Emanuel Larsen

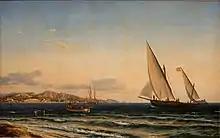
Emanuel Larsen: "Aften ved Middelhavet. I baggrunden Marseille og øen If" (1854)

Carl Frederik Emanuel Larsen usually known as Emanuel Larsen (15 September 1823, Copenhagen – 24 September 1859, Copenhagen) was a Danish painter who specialized in marine painting.